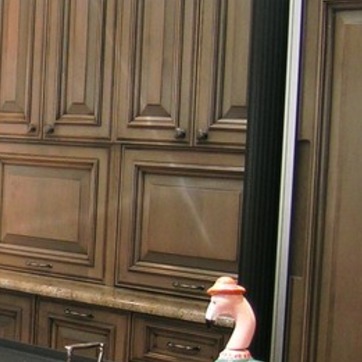
Material: wood